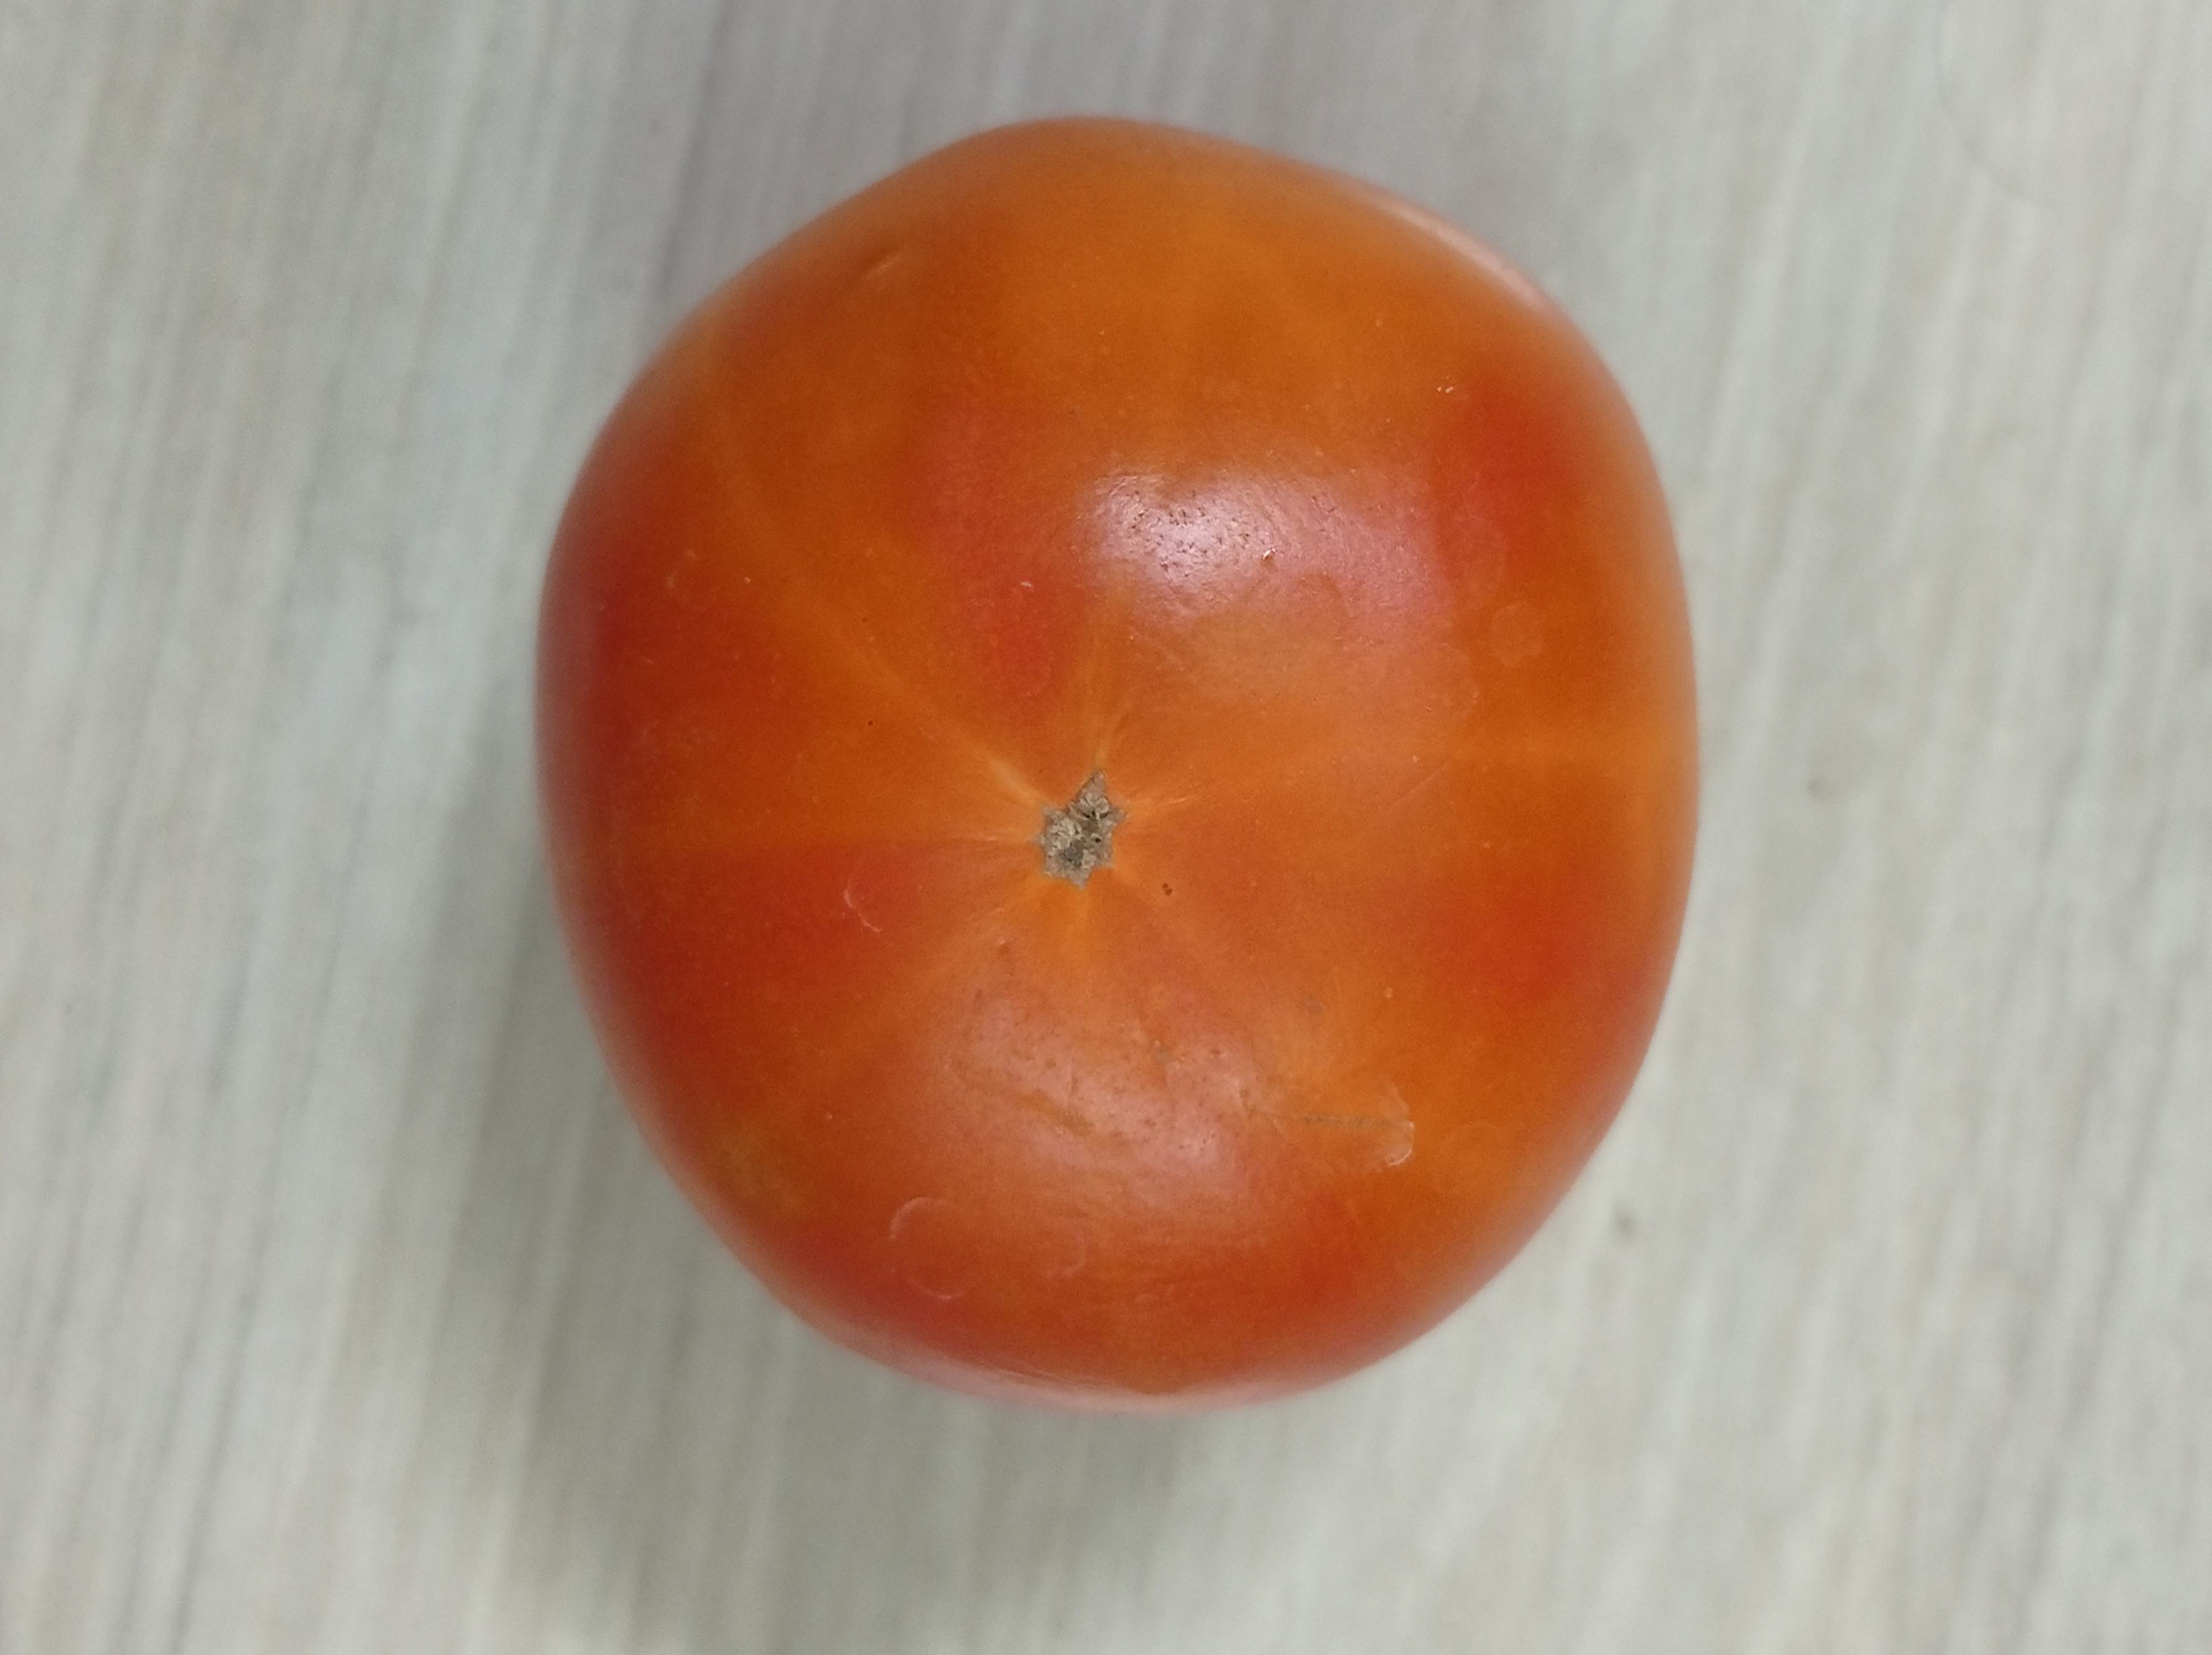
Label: Fresh